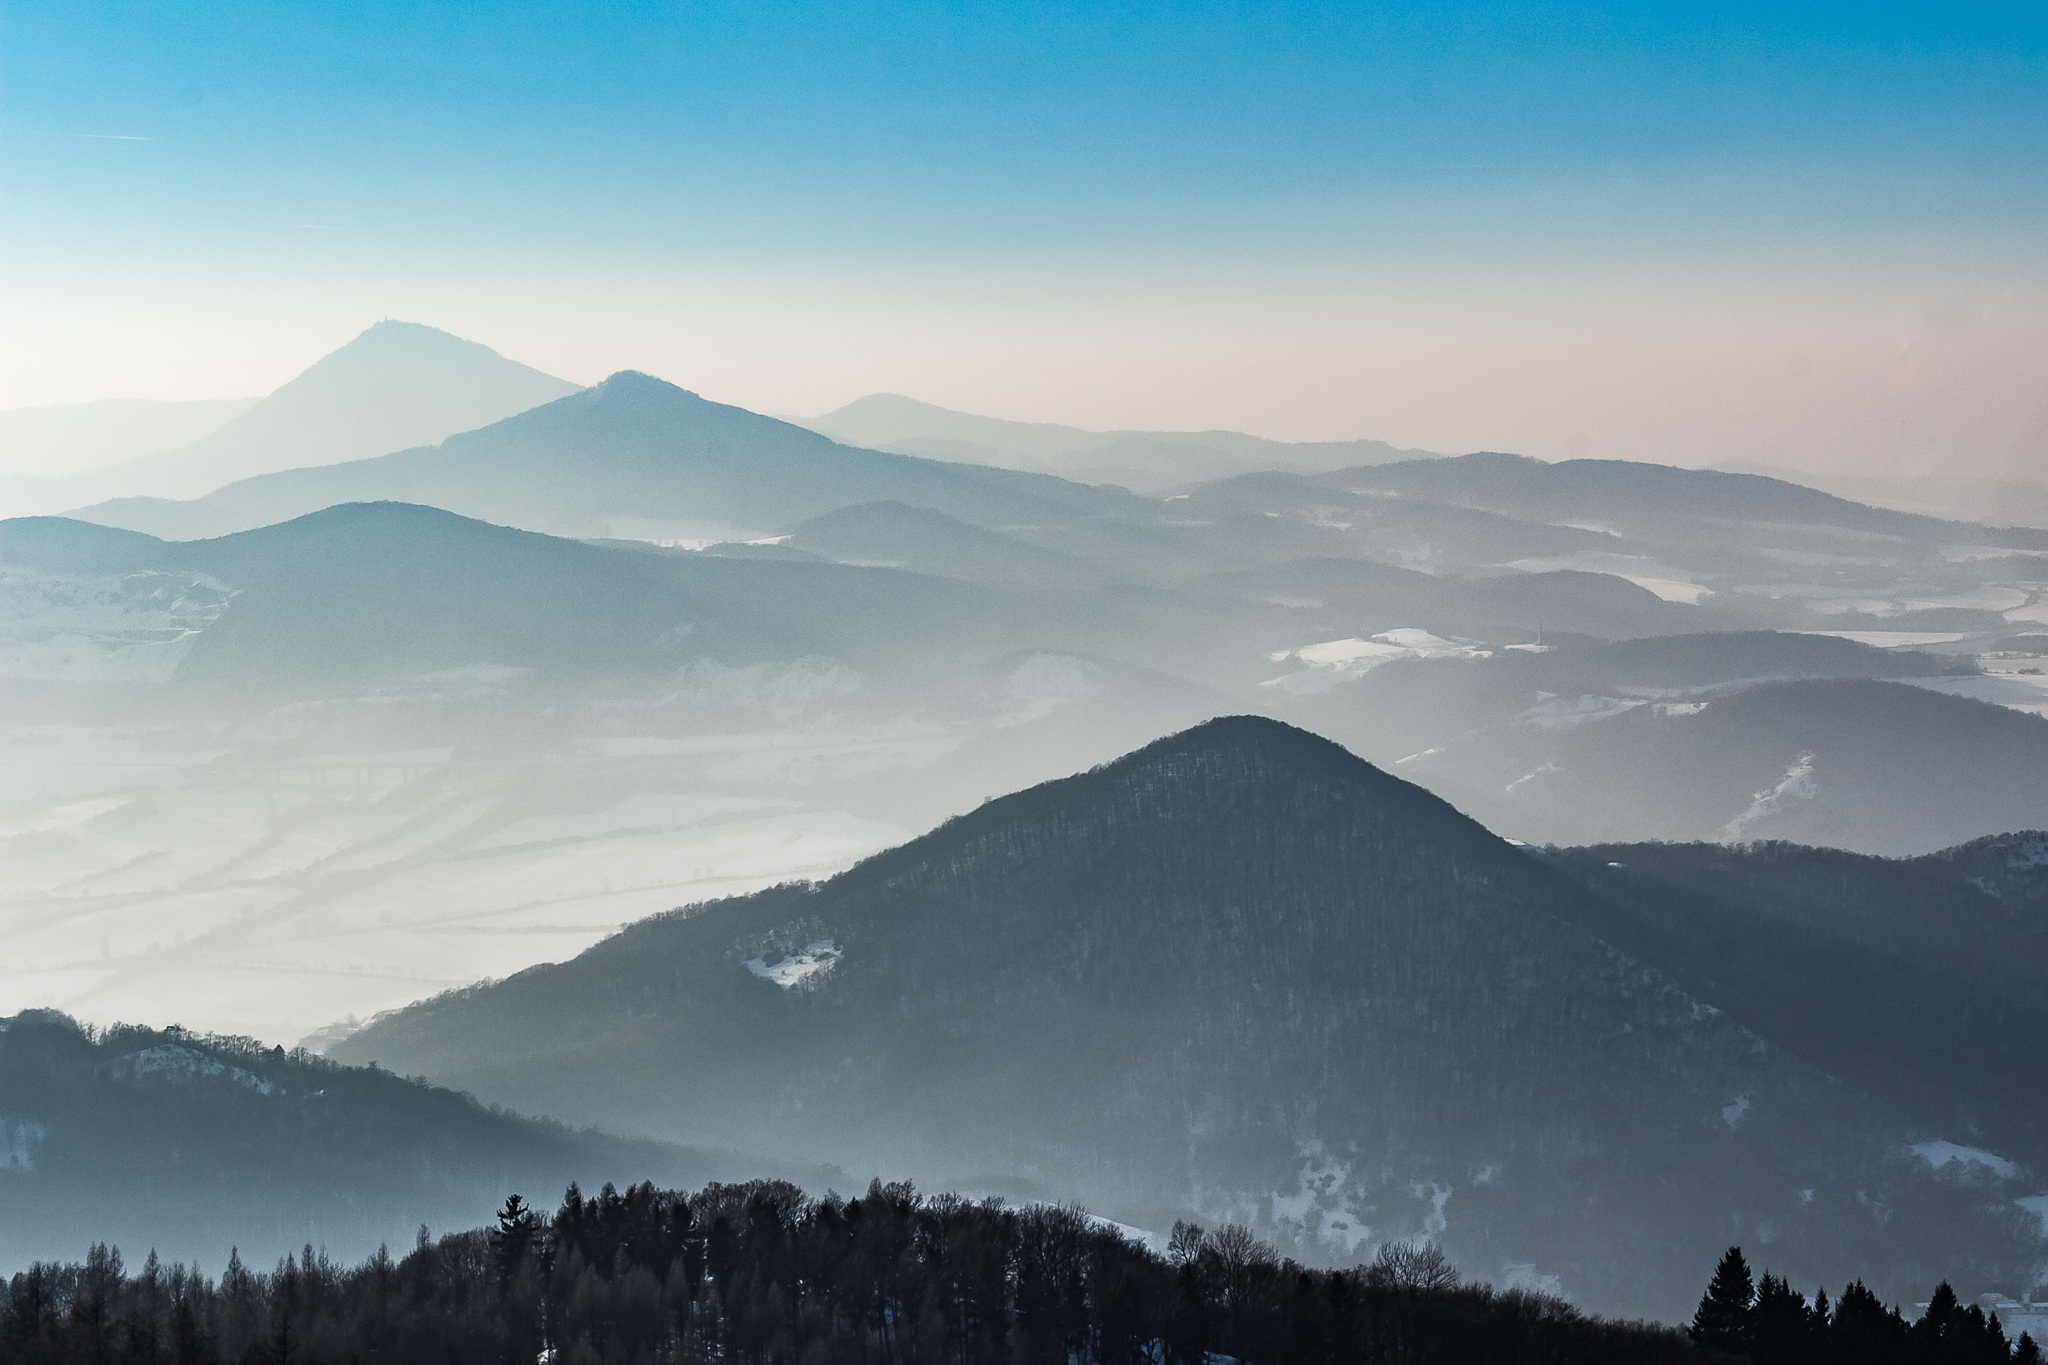
landscape, tree, nature, forest, outdoor, rock, wilderness, mountain, snow, winter, light, cloud, sky, sunrise, mist, sunlight, morning, hill, adventure, dawn, peak, mountain range, travel, dusk, scenic, weather, blue, tourism, ridge, summit, hills, mountains, alps, plateau, fell, landform, geographical feature, atmospheric phenomenon, mountainous landforms